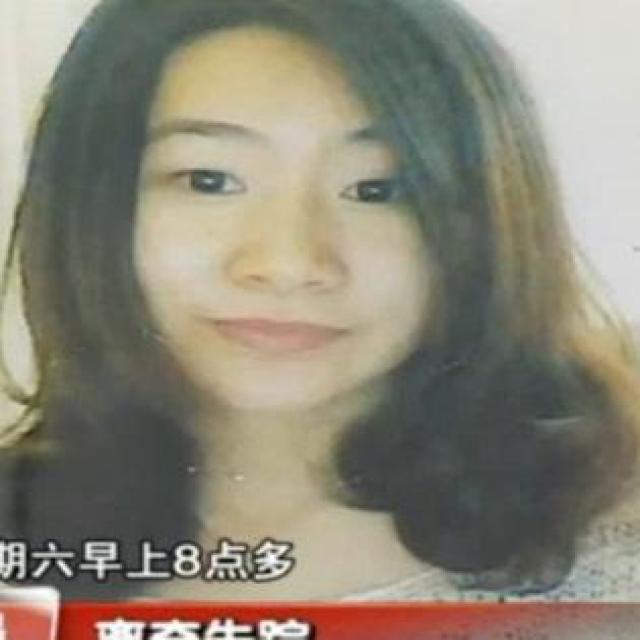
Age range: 21-44